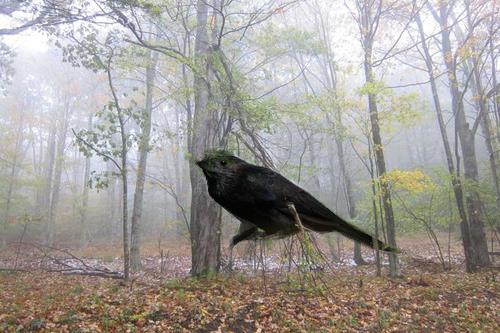
Bird species: Groove_billed_Ani
Bird type: landbird
Background: land